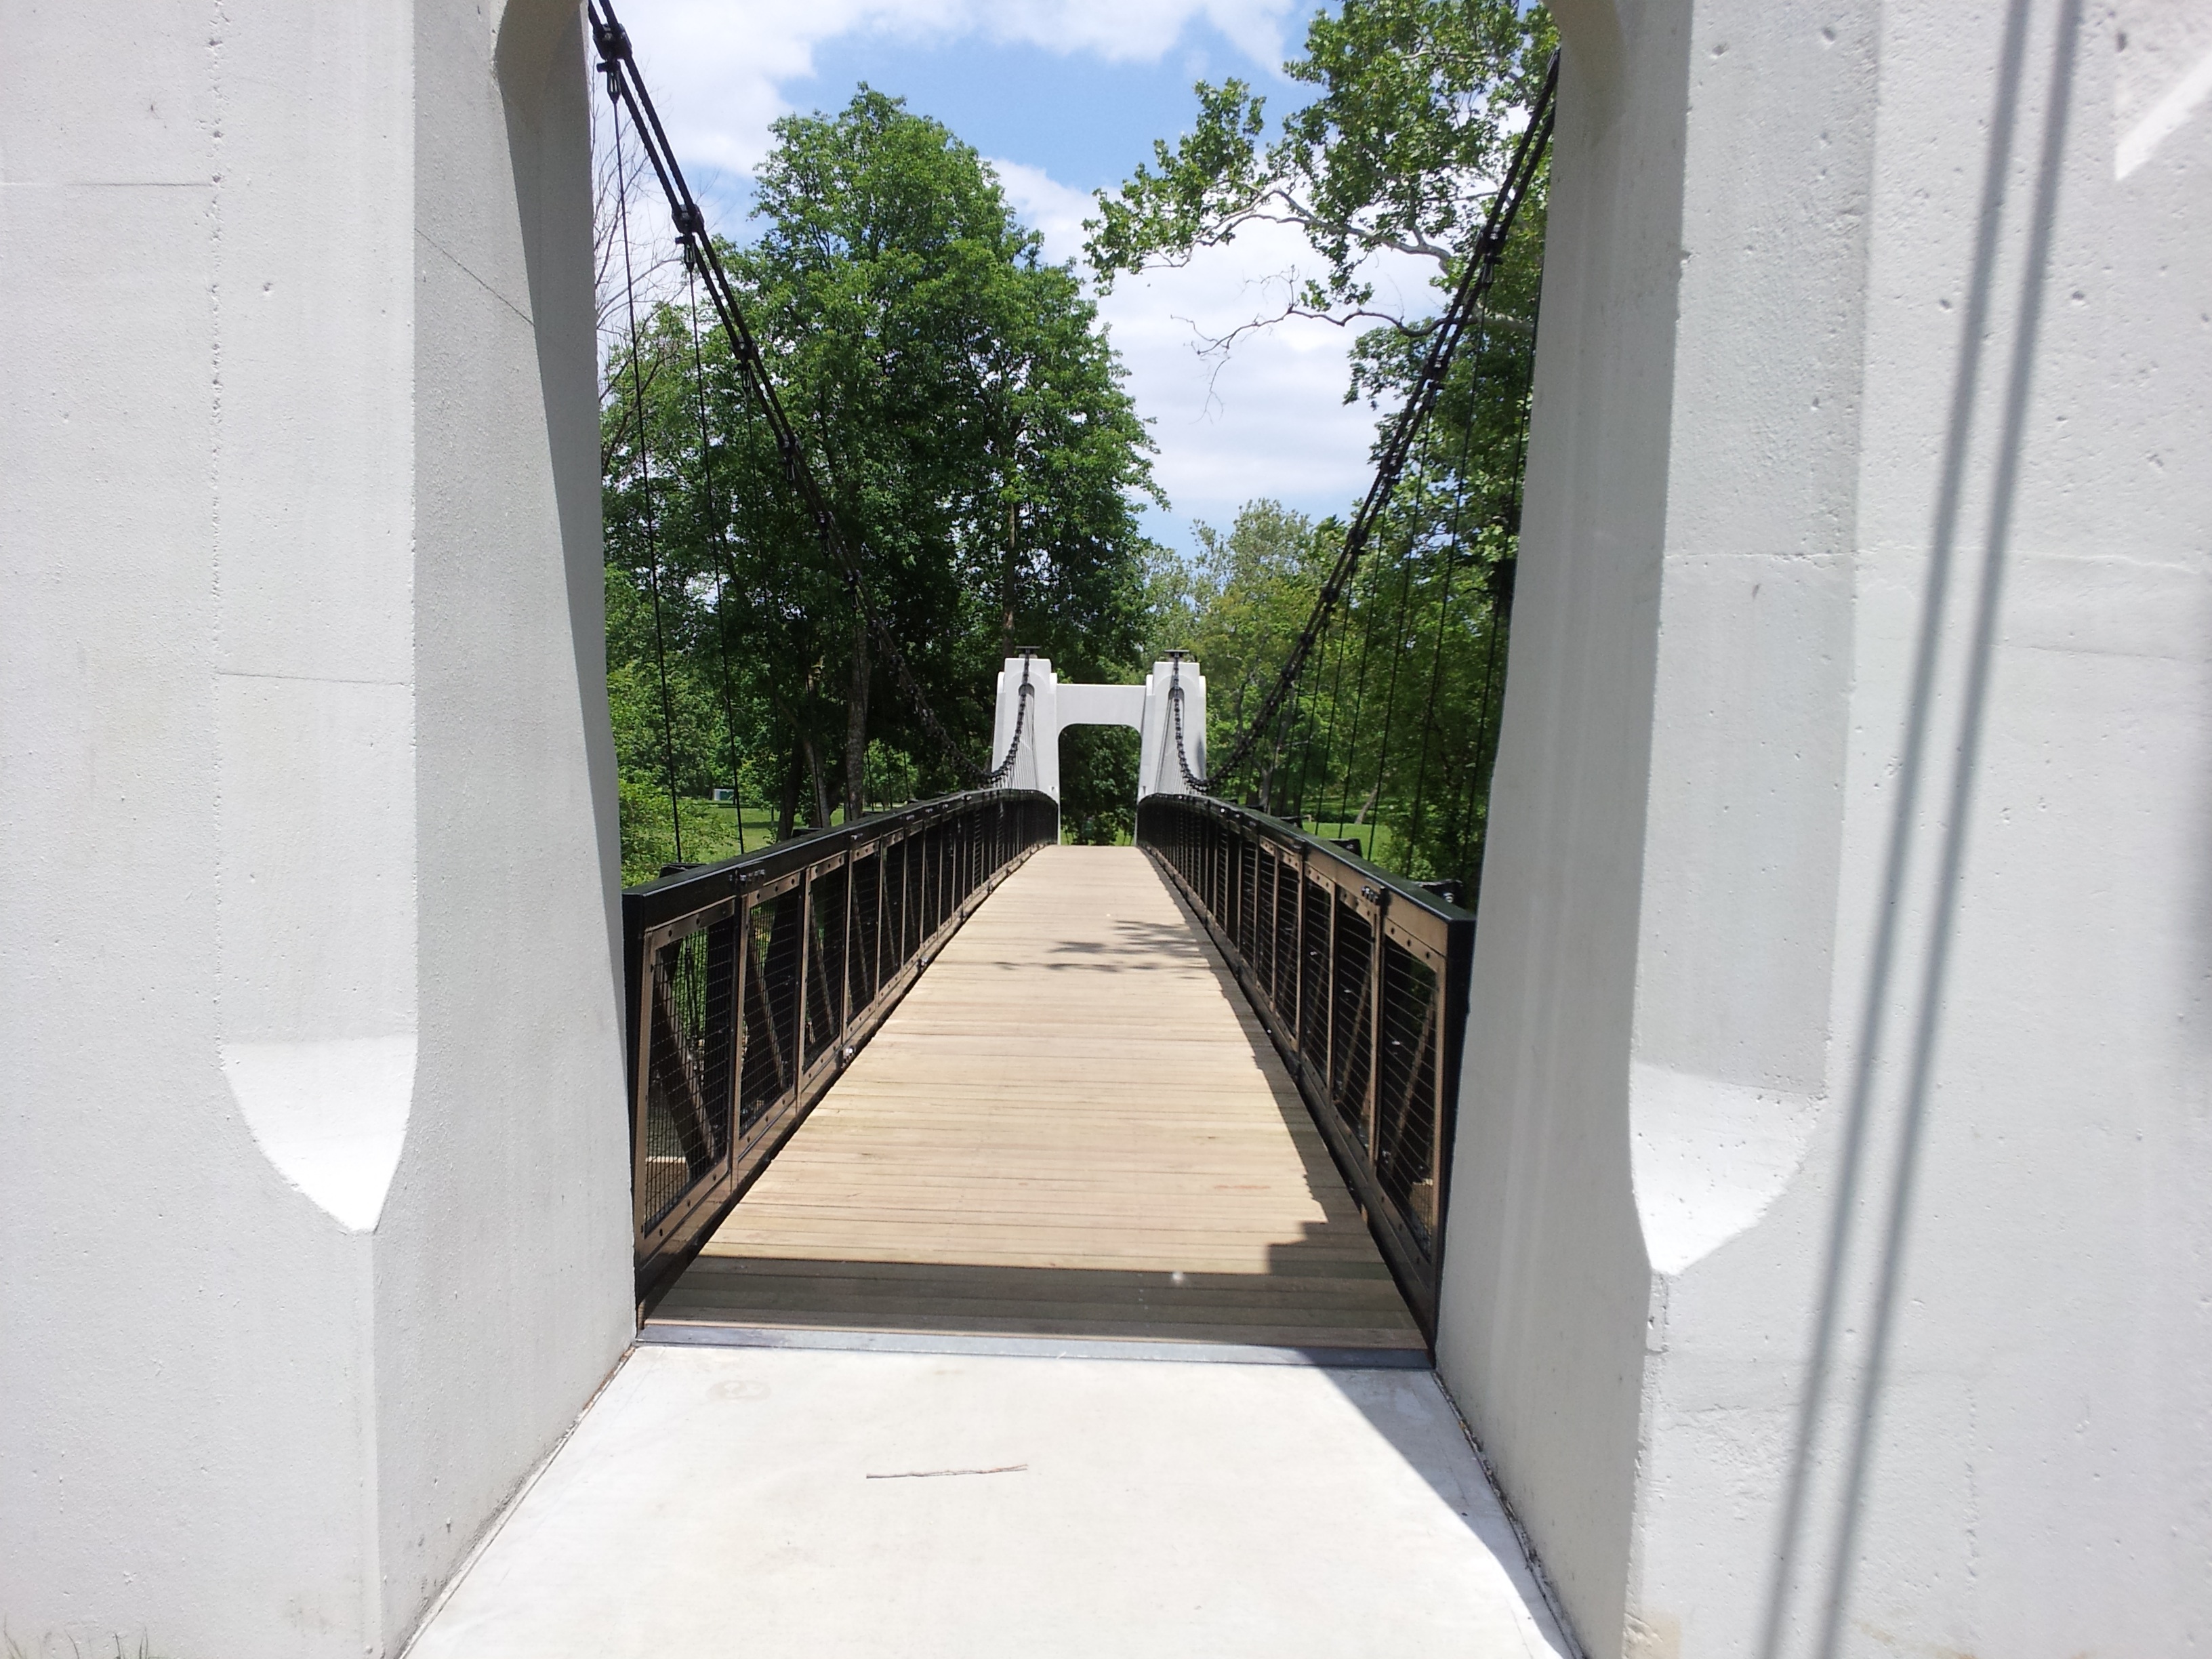
architecture, bridge, house, suspension bridge, park, scenery, landmark, view of bridge